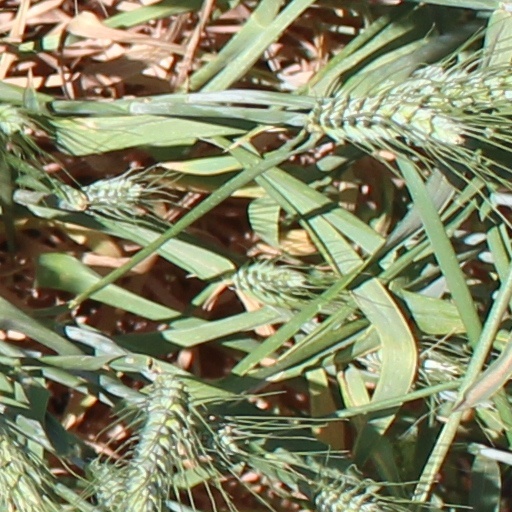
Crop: wheat